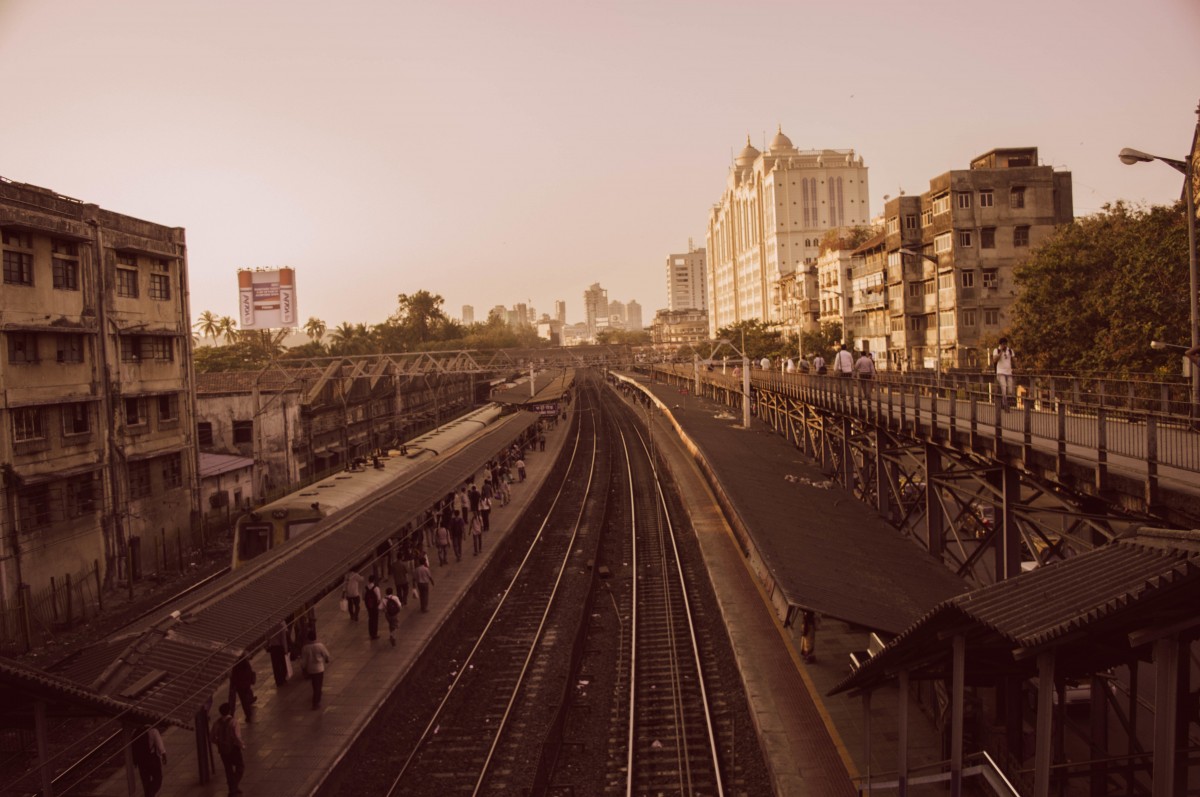
Tags: skyline, street, night, morning, city, skyscraper, cityscape, downtown, dusk, transport, evening, landmark, metropolis, urban area, ancient history